Carignano (Genoa)

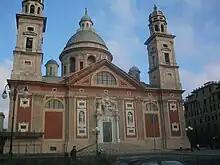
The basilica of Carignano

At the top of the hill was since the 14th century a settlement of the Fieschi family, who had built the church of S. Maria in via Lata there. The presence of the Fieschi ceased around the middle of the 16th century due to the political decline of this powerful family. Still around the middle of the 17th century it was a resort of Genoese patrician families, with many sumptuous villas surrounded by vegetable gardens and orchards.